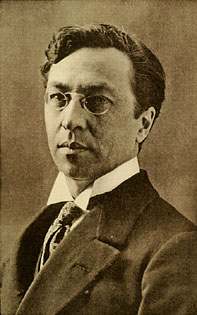
วาซีลี คันดินสกี

| name = วาซีลี คันดินสกี
| image = Vassily-Kandinsky.jpeg
| caption = วาซีลี คันดินสกี ภาพประมาณ ค.ศ. 1913 หรือก่อนนั้น
| imagesize = 200px
| birth_name = วาซีลี วาซีเลียวิช คันดินสกี
| birth_place = มอสโก, จักรวรรดิรัสเซีย|รัสเซีย
| death_place = เนอยี-ซูร์-แซน, ประเทศฝรั่งเศส|ฝรั่งเศส
| nationality = รัสเซีย
| field = จิตรกรรม
| training = สถาบันวิจิตรศิลป์ (มิวนิก)
| movement = เอกซเพรสชันนิซึม; ศิลปะนามธรรม
| works = "On White II", "Der Blaue Reiter"
วาซีลี วาซีเลียวิช คันดินสกี (; ) เกิดเมื่อวันที่ 4 ธันวาคม ค.ศ. 1866 ในนครมอสโก จักรวรรดิรัสเซีย พ่อของเขามาจากไซบีเรีย เป็นพ่อค้าขายน้ำชา แม่ของเขาเป็นชาวมอสโก พ่อแม่ของเขาได้หย่าร้างกันใน ค.ศ. 1871 ต่อมาใน ค.ศ. 1876 เขาได้เข้าเรียนเปียโนและเชลโลที่ Grammar School ในเมืองโอเดสซา (ปัจจุบันอยู่ในประเทศยูเครน) และเขายังได้เรียนจิตรกรรมตั้งแต่อายุยังน้อย แต่เมื่อเขาไปเรียนที่มหาวิทยาลัยมอสโก ใน ค.ศ. 1886 เขาได้เรียนในคณะเศรษฐศาสตร์และกฎหมาย ซึ่งเน้นศึกษาเรื่องสังคมวิทยา ชาติพันธุ์วรรณนา และกฎหมายของเกษตรกรในแคว้นโวลอกดา (Vologda) และเขาได้เขียนวิทยานิพนธ์ของเขาเกี่ยวกับกฎหมายค่าจ้างของคนงาน
เมื่ออายุ 29 ปี คันดินสกีได้เห็นศิลปะภาพวาดในอิมเพรสชันนิซึม|ลัทธิประทับใจ (impressionism) ของจิตรกรฝรั่งเศสเป็นครั้งแรก เขารู้สึกดีกับงานศิลปะชิ้นนั้นมาก หลังจากที่ได้รับชมงานศิลปะของจิตรกรฝรั่งเศสก็ทำให้เขาไม่ทำงานของมหาวิทยาลัย และยังลาออกจากการเป็นอาจารย์มหาวิทยาลัยเพื่อมาเป็นจิตรกรวาดภาพ จนกระทั่งอายุได้ 31 ปีจึงเดินทางไปยังเมืองมิวนิก ประเทศเยอรมนี เพื่อศึกษาเทคนิคการวาดภาพกับอันทอน อัชเบ (Anton Ažbe) และฟรันซ์ ฟอน ชตุค (Franz von Stuck) ในช่วงเวลานั้นจิตรกรชาวเยอรมันกำลังลุ่มหลงในงานศิลปะแนวอาร์ตนูโวซึ่งเป็นงานศิลปะที่ใช้ลายเส้นเป็นดอกไม้ ทำให้เขาได้ศึกษาอาร์ตนูโวมาพอประมาณ
เมื่ออายุประมาณ 30 ปี เขาได้เข้าทำงานในสำนักกฎหมายและได้ย้ายไปยังเมืองมิวนิกใน ค.ศ. 1896 และที่นั่นเขาได้เจอกับโรงเรียนศิลปะและได้เข้าเรียนใน ค.ศ. 1900 และระหว่างปี ค.ศ. 1901-1904 เขาได้เข้าร่วมกับกลุ่มศิลปินที่เรียกตัวเองว่า "ฟาลังกซ์" () ต่อมาเขาได้เดินทางไปยังสถานที่ต่าง ๆ อย่างฮอลแลนด์, ตูนิส และเมืองอื่น ๆ โดยเขาใช้เวลาเป็นปีอยู่ที่กรุงปารีส (ค.ศ. 1906-1907) และเขาได้ก่อตั้งNeue Künstlervereinigung München|สมาคมศิลปินใหม่แห่งมิวนิก () ร่วมกับกาบรีเอเลอ มึนเทอร์ (Gabriele Münter) โดยเขาเป็นประธานสมาคม อยู่ในเมืองมิวนิกและมูร์เนา
ใน ค.ศ. 1911 เขาและศิลปินคนอื่น ๆ ได้ออกจากสมาคมศิลปินใหม่และไปสมาคมกับฟรันซ์ มาร์ค เพื่อร่วมกันร่างบทบรรณาธิการเพื่อแก้ไขปฏิทินบันทึกเหตุการณ์ของกลุ่มเดอร์เบลาเออไรเทอร์ () ในปีเดียวกันหนังสือที่ชื่อ (On the Spiritual in Art) ของเขาก็ได้รับการตีพิมพ์ และในปีต่อมาบทบรรณาธิการของปฏิทินบันทึกเหตุการณ์ของกลุ่มเดอร์เบลาเออไรเทอร์บทแรกก็ได้ขึ้นตามมา
หลังจากสงครามโลกครั้งที่ 1 เกิดขึ้น เขาได้ไปยังประเทศสวิตเซอร์แลนด์ และกลับไปยังมอสโก ที่ซึ่งเขาได้จัดองค์กรและสถาบันหลังจากเหตุการณ์ปฏิวัติในเดือนตุลาคม ใน ค.ศ. 1921 เขากลับไปอยู่ที่ประเทศเยอรมนีกับนีนา (Nina) ภรรยาคนที่ 2 ของเขา และใน ค.ศ. 1922 เขาได้อยู่ในที่เมืองไวมาร์ โดยเขาได้รับแต่งตั้งเป็นศาสตราจารย์ของเบาเฮาส์ (Bauhaus) และในเมืองไวมาร์ เขาได้เข้าร่วมกลุ่มดีเบลาเออเฟียร์ () ที่มีสมาชิกรวมทั้งเพาล์ เคล (Paul Klee) และอาเลกเซย์ ฟอน ยัฟเลนสกี ผู้ซึ่งที่เขาได้เจอครั้งแรกที่เมืองมิวนิกในปีก่อนและเป็นเพื่อนร่วมงานในเบาเฮาส์ ในปี 1926 เขาได้เผยแพร่หนังสือของเขาที่ชื่อ ใน ค.ศ. 1928 เขาได้มีโอกาสออกแบบรูปแบบการแสดงผลงานของมูร์ซอร์กสกี (Mussorgsky) ที่งานนิทรรศการในโรงละครเมืองเดสเซา (Dessau) และเมื่อเบาเฮาส์ได้ถูกปิดตัวลงอย่างสมบูรณ์ใน ค.ศ. 1933 โดยกลุ่มสังคมนิยมแห่งชาติ เขาจึงอพยพย้ายไปเมืองเนอยี-ซูร์-แซน ใกล้กับปารีส ที่ซึ่งเขาได้จัดงานนิทรรศการงานเดี่ยวที่สร้างชื่อเสียงในระดับนานาชาติให้แก่เขาใน ค.ศ. 1929 เขาได้เดินทางไปเยี่ยมเพาล์ เคล ที่สวิตเซอร์แลนด์ใน ค.ศ. 1937 และเขาได้ย้ายไปเมืองโกตแร (Cauterets) ในแถบเทือกเขาพิเรนีสเป็นการชั่วคราวเพื่อหลีกเลี่ยงจากถูกโจมตีของเยอรมนี หลังจากนั้นเขาก็ย้ายกลับมาที่เนอยี-ซูร์-แซน และอาศัยอยู่ที่นั่นจนเขาเสียชีวิตใน ค.ศ. 1944
นอกจากนี้เขายังได้รู้จักกับกลุ่มศิลปินอิมเพรสชันนิซึม|ลัทธิประทับใจตอนที่เขาได้จัดนิทรรศการที่มอสโกใน ค.ศ. 1896 โดยเขาเริ่มพัฒนาทัศนียภาพของงานเขียนในอิมเพรสชันนิซึมใหม่|ลัทธิประทับใจใหม่ (neo-impressionism) ซึ่งรับอิทธิพลจากอาร์ตนูโวแบบเยอรมัน () โดยเฉพาะช่วงต้นก่อนที่มีแนวโน้มไปเป็นงานนามธรรม และเมื่อเขาได้ผันตัวไปทำงานด้านจิตรกรรมนามธรรม เขาได้มีงานเขียนของเขาชื่อ Rapprochement ประมาณปี ค.ศ. 1910 เขามีเหตุผลทฤษฎีและแนวคิดในงานจิตรกรรมนามธรรมเกี่ยวกับการรวมกันของความรู้เรื่องเทววิทยาและทฤษฎีเชิงวัฒนธรรม นำมาใช้ร่วมกันจนเกิดสุนทรียศาสตร์ในงานจิตรกรรมนามธรรมของเขา เขาได้นำคติจากนิทานพื้นบ้านมาใช้ในงานศิลปะตั้งแต่เขาอยู่ในรัสเซีย เขาได้รับวัฒนธรรมที่เรียบง่ายจากความพยายามที่จะวาดภาพตามคติประเพณีดั้งเดิมจากการที่เขาไปอยู่บ้านใหม่ของเขาในเมืองมูร์เนา ซึ่งแนวคิดนี้เป็นแรงบันดาลใจให้กับกลุ่มเดอร์เบลาเออไรเทอร์ ที่พวกเขาไม่เน้นเรื่องรูปทรง แต่จะเน้นเรื่องความแปลกประหลาด (exotic) และความเป็นศิลปะ (artistic) คติความเชื่อแบบพื้นบ้านยังแสดงให้เห็นถึงความหลากหลายของงานนามธรรม ที่มันมีมากกว่าการวางแบบแผนที่สมมาตร ซึ่งนี่ก็เป็นลักษณะเด่นของงานในช่วงหลังของเขาในคริสต์ศตวรรษที่ 20 เป็นต้นไป
==อ้างอิง==
* Barron, Stephanie. German expressionism. Munich: Prestel, 1988.
* Elger, Dietmar. Expressionism. Koln: Taschen, 2002.
* โวล์ฟ, นอร์แบร์ท. เอกซ์เพรสชั่นนิสม์. กรุงเทพฯ : เดอะเกรทไฟน์อาร์ท, 2552.
== แหล่งข้อมูลอื่น ==
* Wassily Kandinsky at Find a Grave
* Wassily Kandinsky papers, 1911-1940 The Getty Research Institute, Los Angeles, California. Russian-born artist considered to be one of the creators of abstract painting. Papers document Kandinsky's teachings at the Bauhaus, his writings, his involvement with the Russian Academy of Artistic Sciences (RAKhN) in Moscow, and his professional contacts with art dealers, artists, collectors, and publishers.
;งานเขียนโดยคันดินสกี
*
*
* WassilyKandinsky.net, Biography and works of Wassily Kandinsky
;ภาพวาดของคันดินสกี
* Wassily Kandinsky at the Museum of Modern Art
* Artcyclopedia.com, Wassily Kandinsky at ArtCyclopedia
* Glyphs.com , Kandinsky's compositions with commentary
* Wassily Kandinsky (Russian, 1866 - 1944) on MutualArt.com
หมวดหมู่:บุคคลที่เกิดในปี พ.ศ. 2409
หมวดหมู่:จิตรกรชาวรัสเซีย
หมวดหมู่:บุคคลจากมอสโก
หมวดหมู่:ศิษย์เก่าจากมหาวิทยาลัยมอสโก